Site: brandenburg
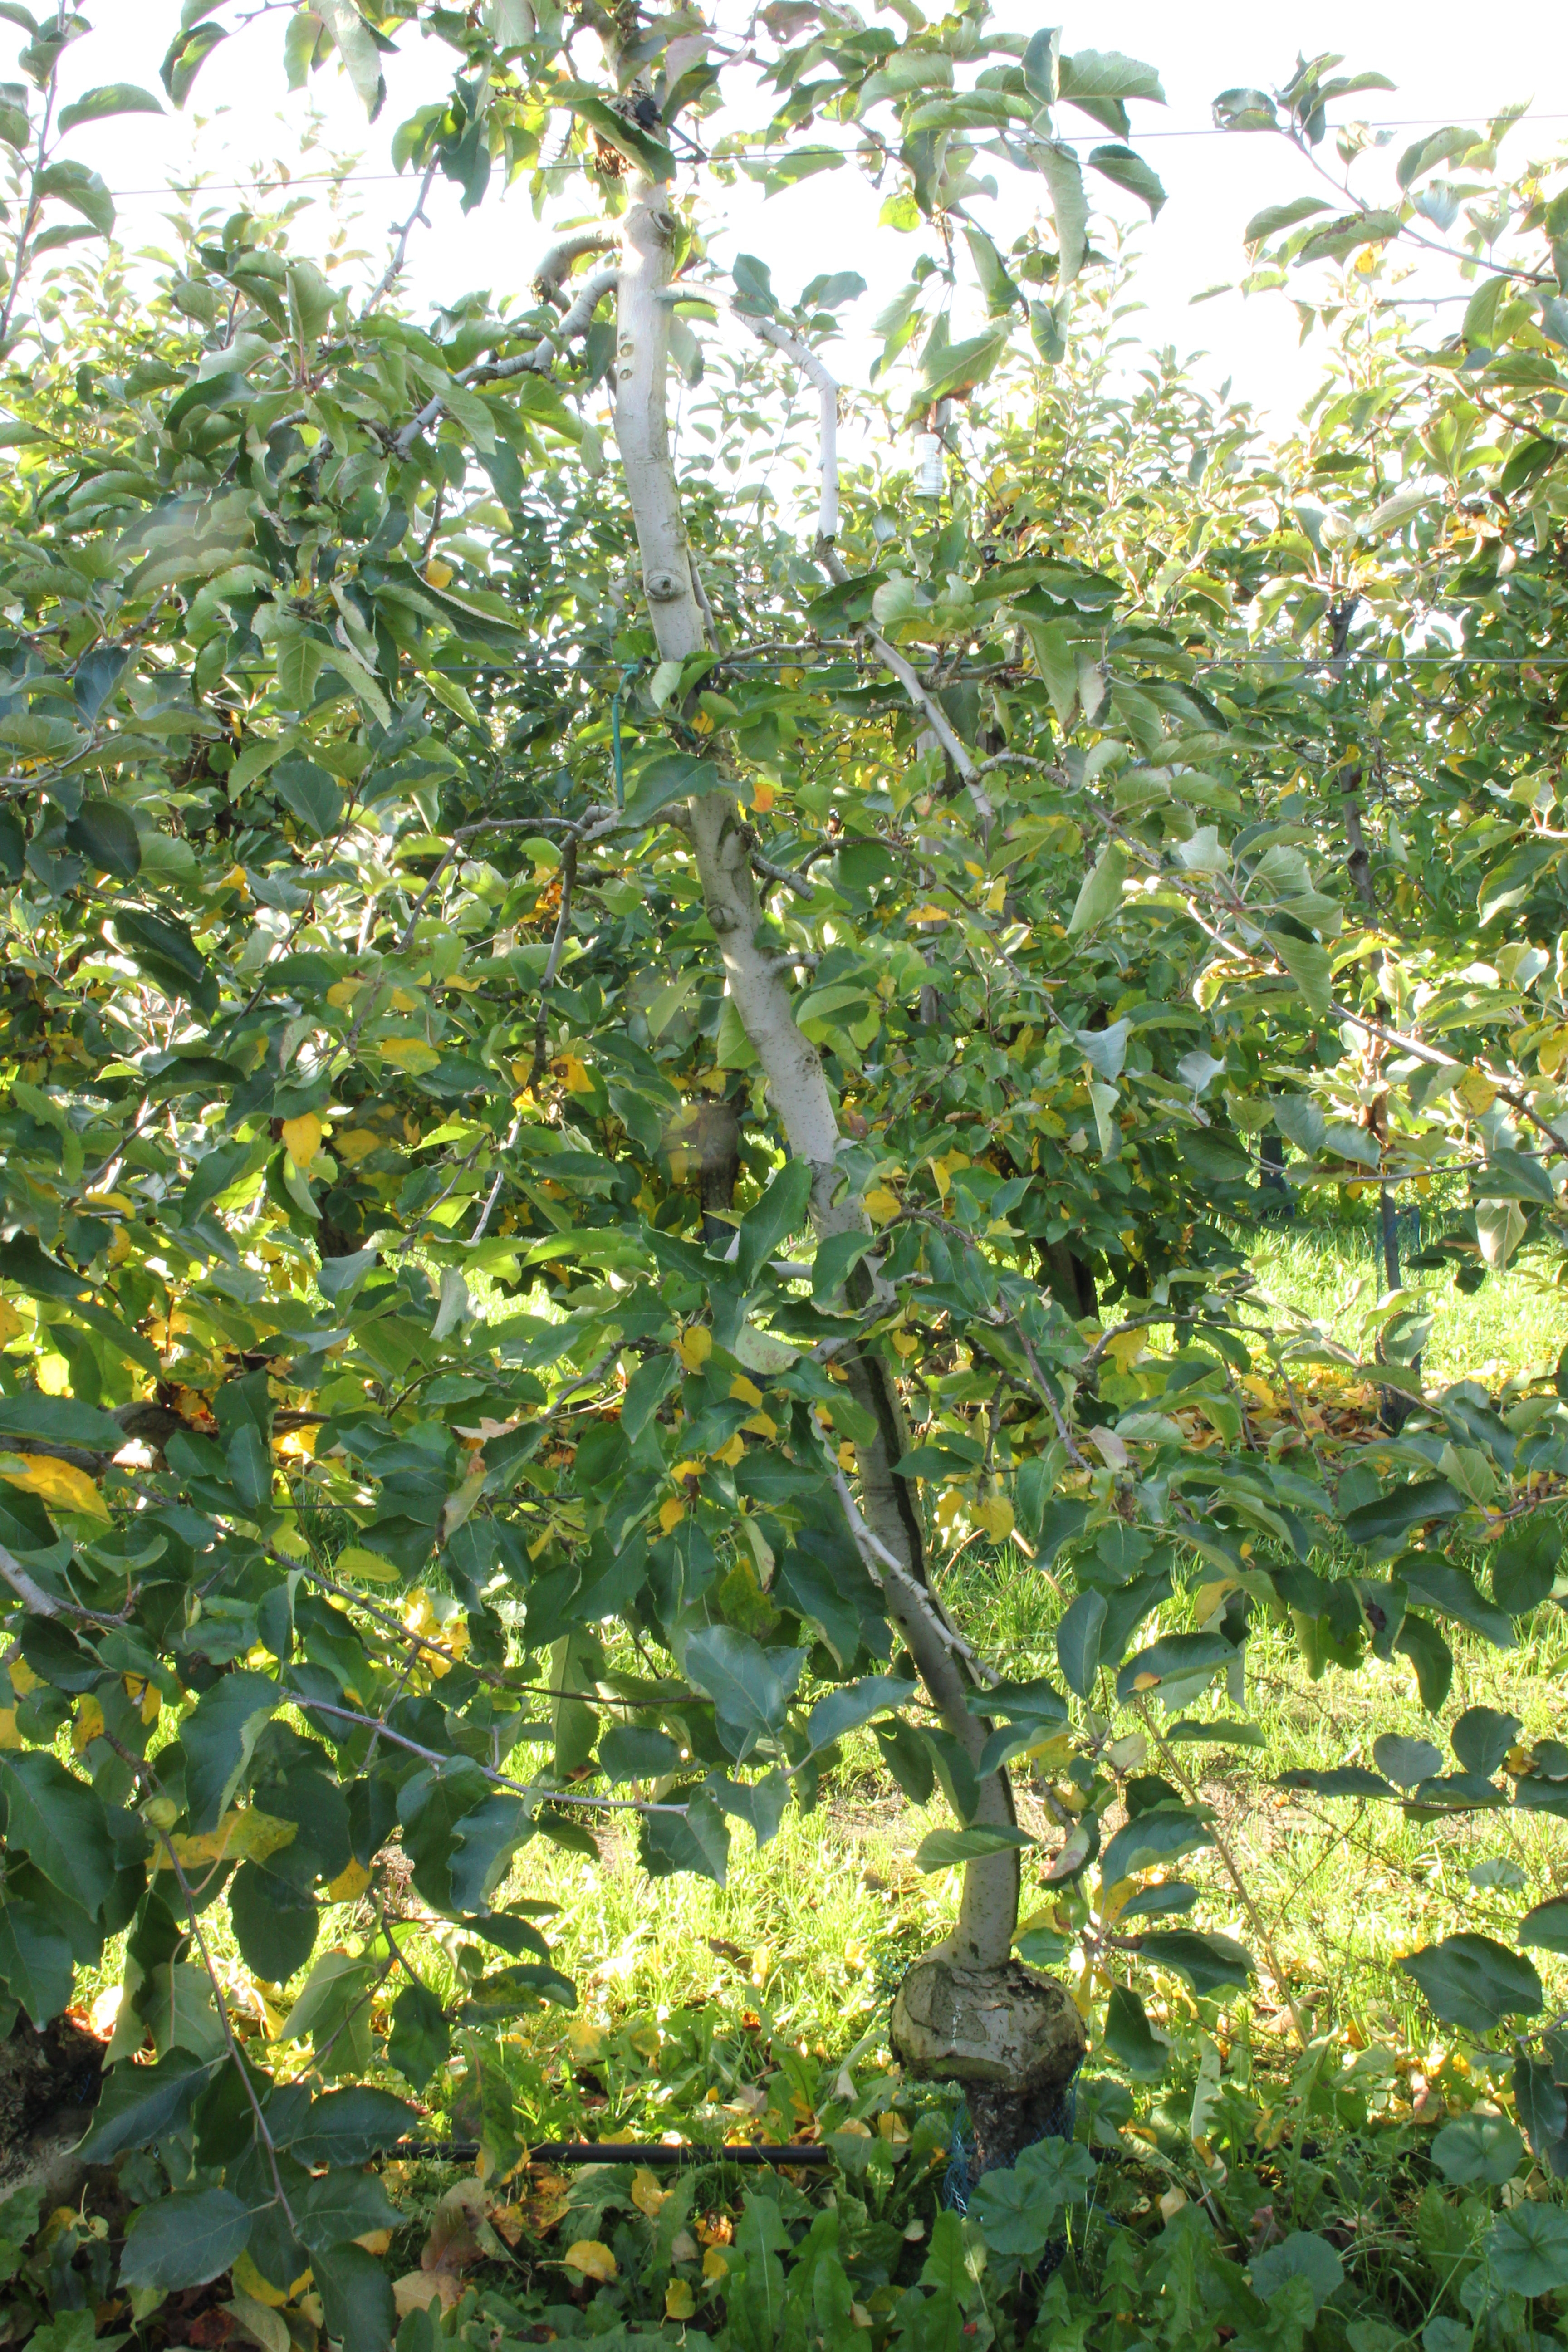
Growth stage (BBCH 91): Senescence, beginning of dormancy